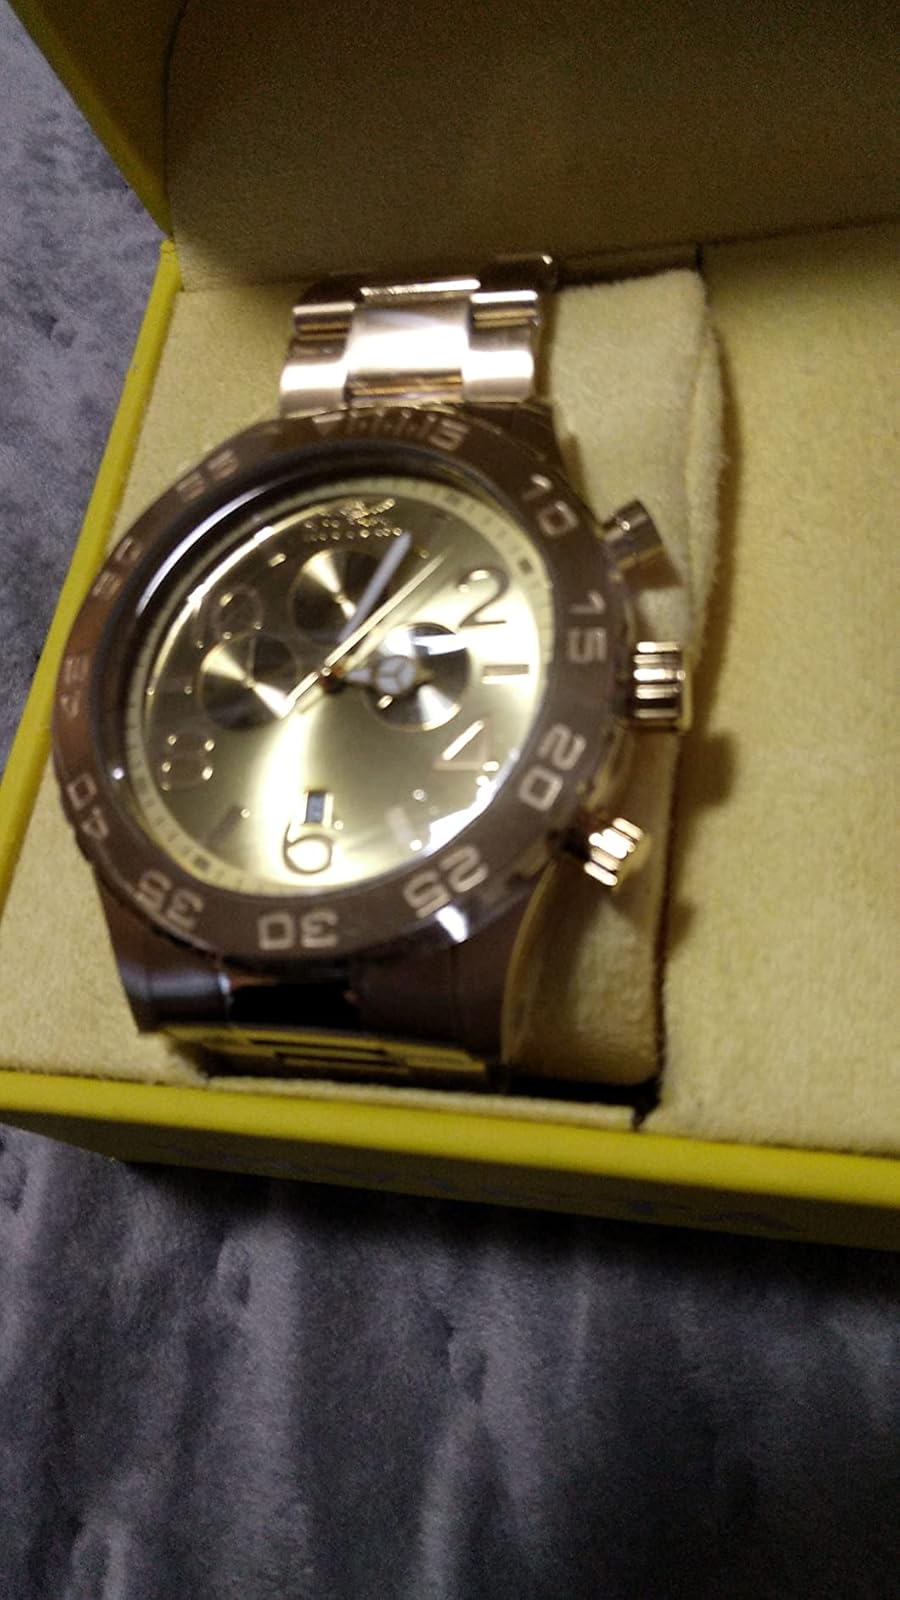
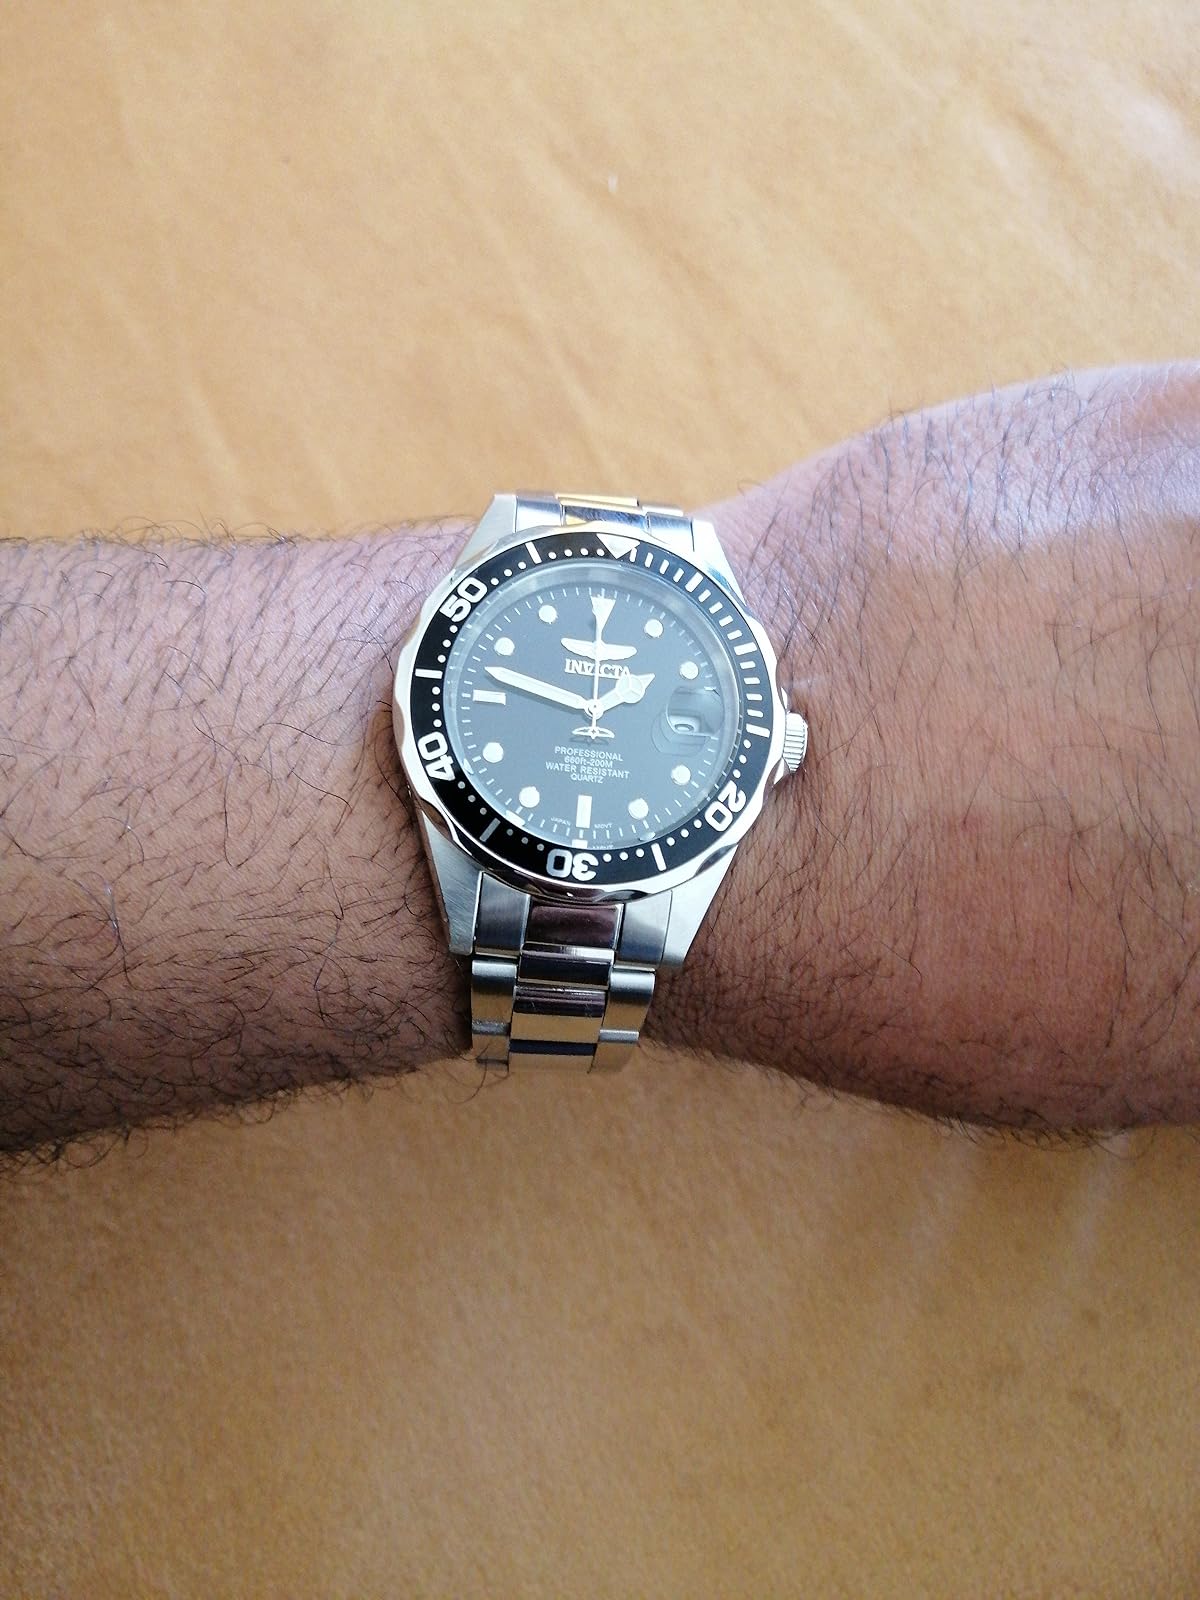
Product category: accessories_watch
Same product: no